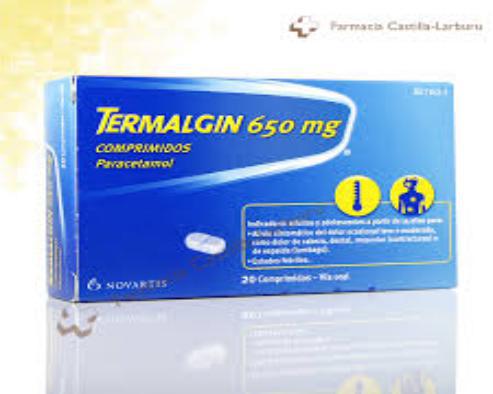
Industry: Medical